Silver-throated tanager

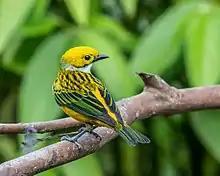
In Costa Rica

The silver-throated tanager is an average-sized "Tangara" tanager, being long and weighing on average. The species shows slight sexual dimorphism, with females being duller than males. The male is mainly bright yellow, with a silvery-white throat bordered above with a black stripe on the cheeks. The back is yellow with black streaking, and the wings and tail are yellow with green edges. The iris is brown, the beak is black, and the feet are gray. Adult females look similar to males, but have duller and greener plumage, and occasional faint dark mottling on the crown. Immatures are much duller and greener, with dusky wings, tail, back streaks and cheek stripe, a grey throat and darker green wing edging. This subadult plumage is kept through to the end of the first breeding season.